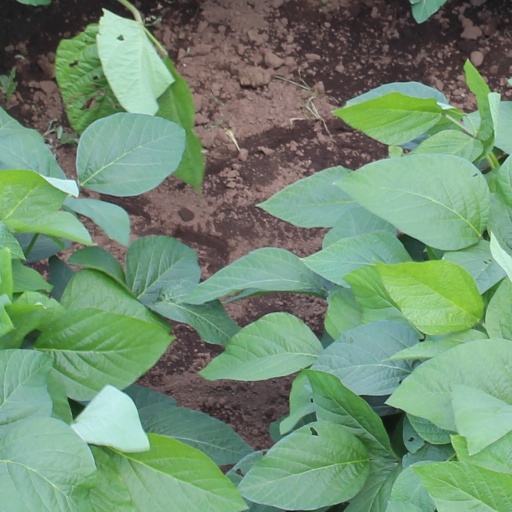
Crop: soybean